Roman Catholic Diocese of Nebbio

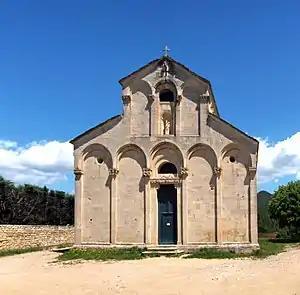
Cathedral of Nebbio (Saint-Florent, Corsica)

The Diocese of Nebbio (Latin: "Dioecesis Nebiensis") was a Roman Catholic diocese located in the town of Saint-Florent in Corsica. The Cathedral is on a low hill one mile from the port of Saint-Florent. In the Medieval period the Bishop of Nebbio was also the temporal lord of nearly all the lands in his diocese.